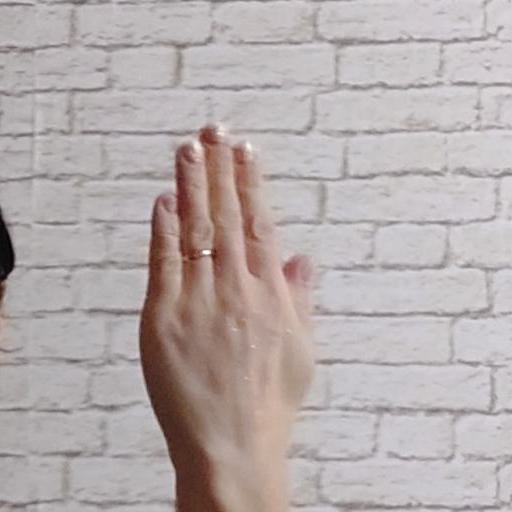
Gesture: stop_inverted